Yuna Kim

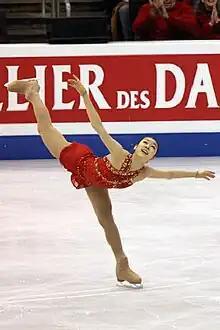
Refer to caption

During the 2009 World Championships in Los Angeles, Kim set another new world record of 76.12 points in the short program, surpassing her previous record by four points. Orser, who later said that Kim was well-trained, stated about Kim's short program, "I think this was one of those moments people will always remember, especially those judges". She began her program with her triple flip-triple toe loop combination jump, which Yoon Chul of "The Korea Times" called "undoubtedly perfect", and a triple Lutz, which was followed by "a superb" spiral sequence. Chul reported that Kim skated with energy and confidence and that the audience gave her a standing ovation. She later expressed her appreciation for her Korean fans in the audience during her short program.